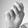
ASL letter: N